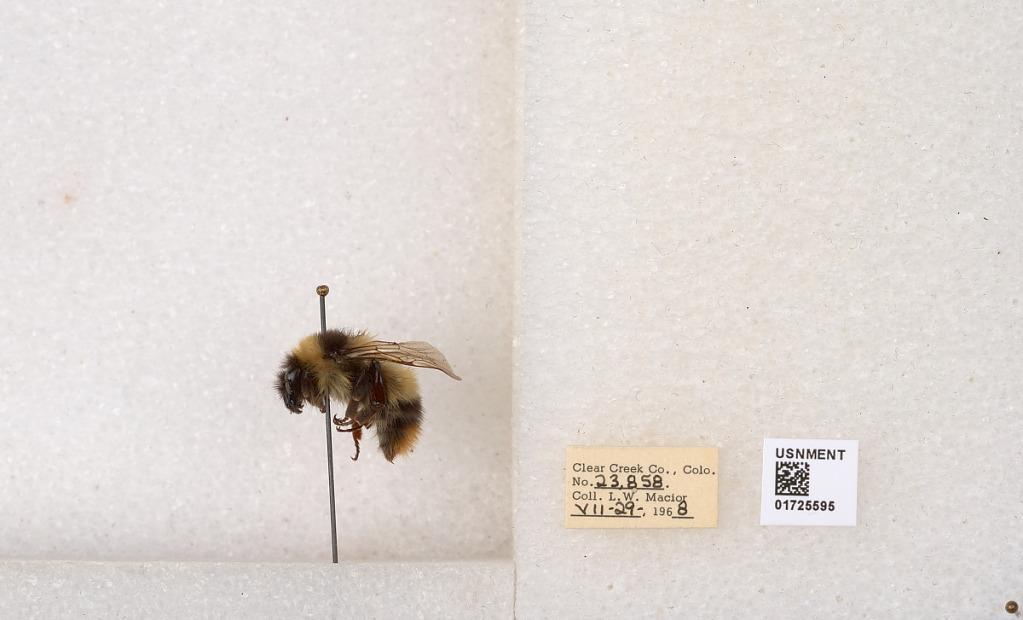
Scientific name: Bombus kirbyellus
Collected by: L. Macior
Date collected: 1968-7-29
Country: United States
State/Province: Colorado
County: Clear Creek
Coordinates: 39.6891, -105.644